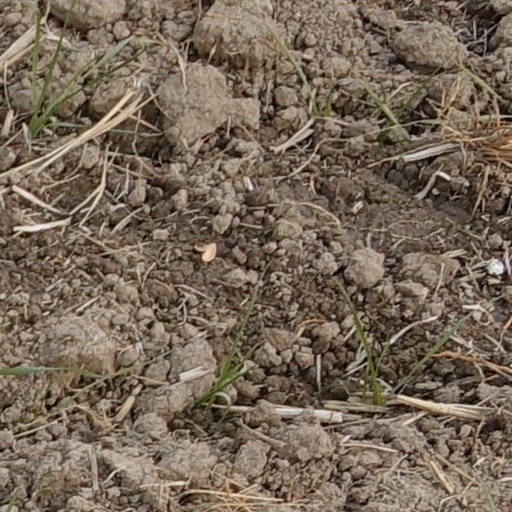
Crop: wheat